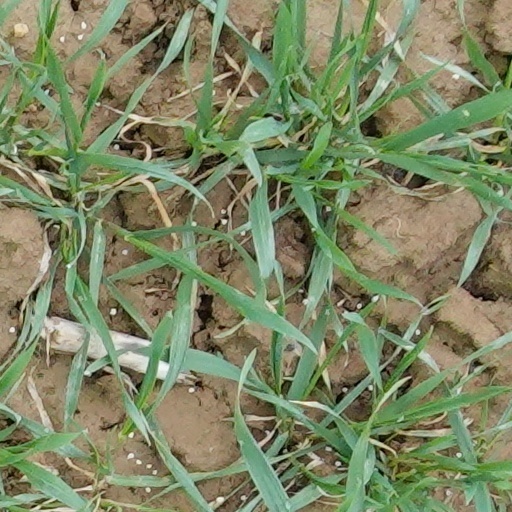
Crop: wheat